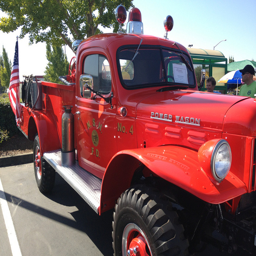
A red truck parked in a parking space.
An old Power Wagon fire truck decorated with an American flag
A classic pickup truck painted to be used by a fire department.
A red truck parked outside in a lot.
A red truck with red light on top and american flag.